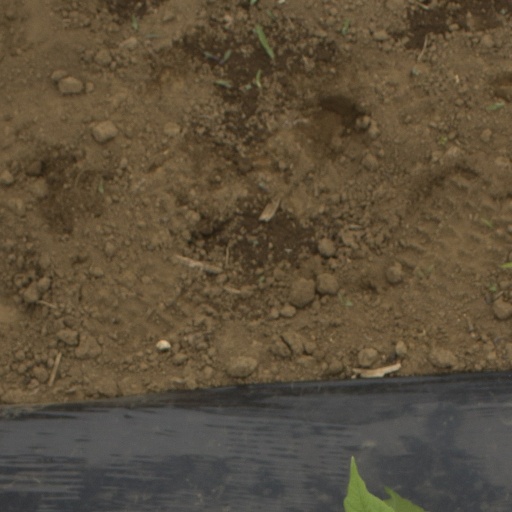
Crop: Jerusalem artichoke